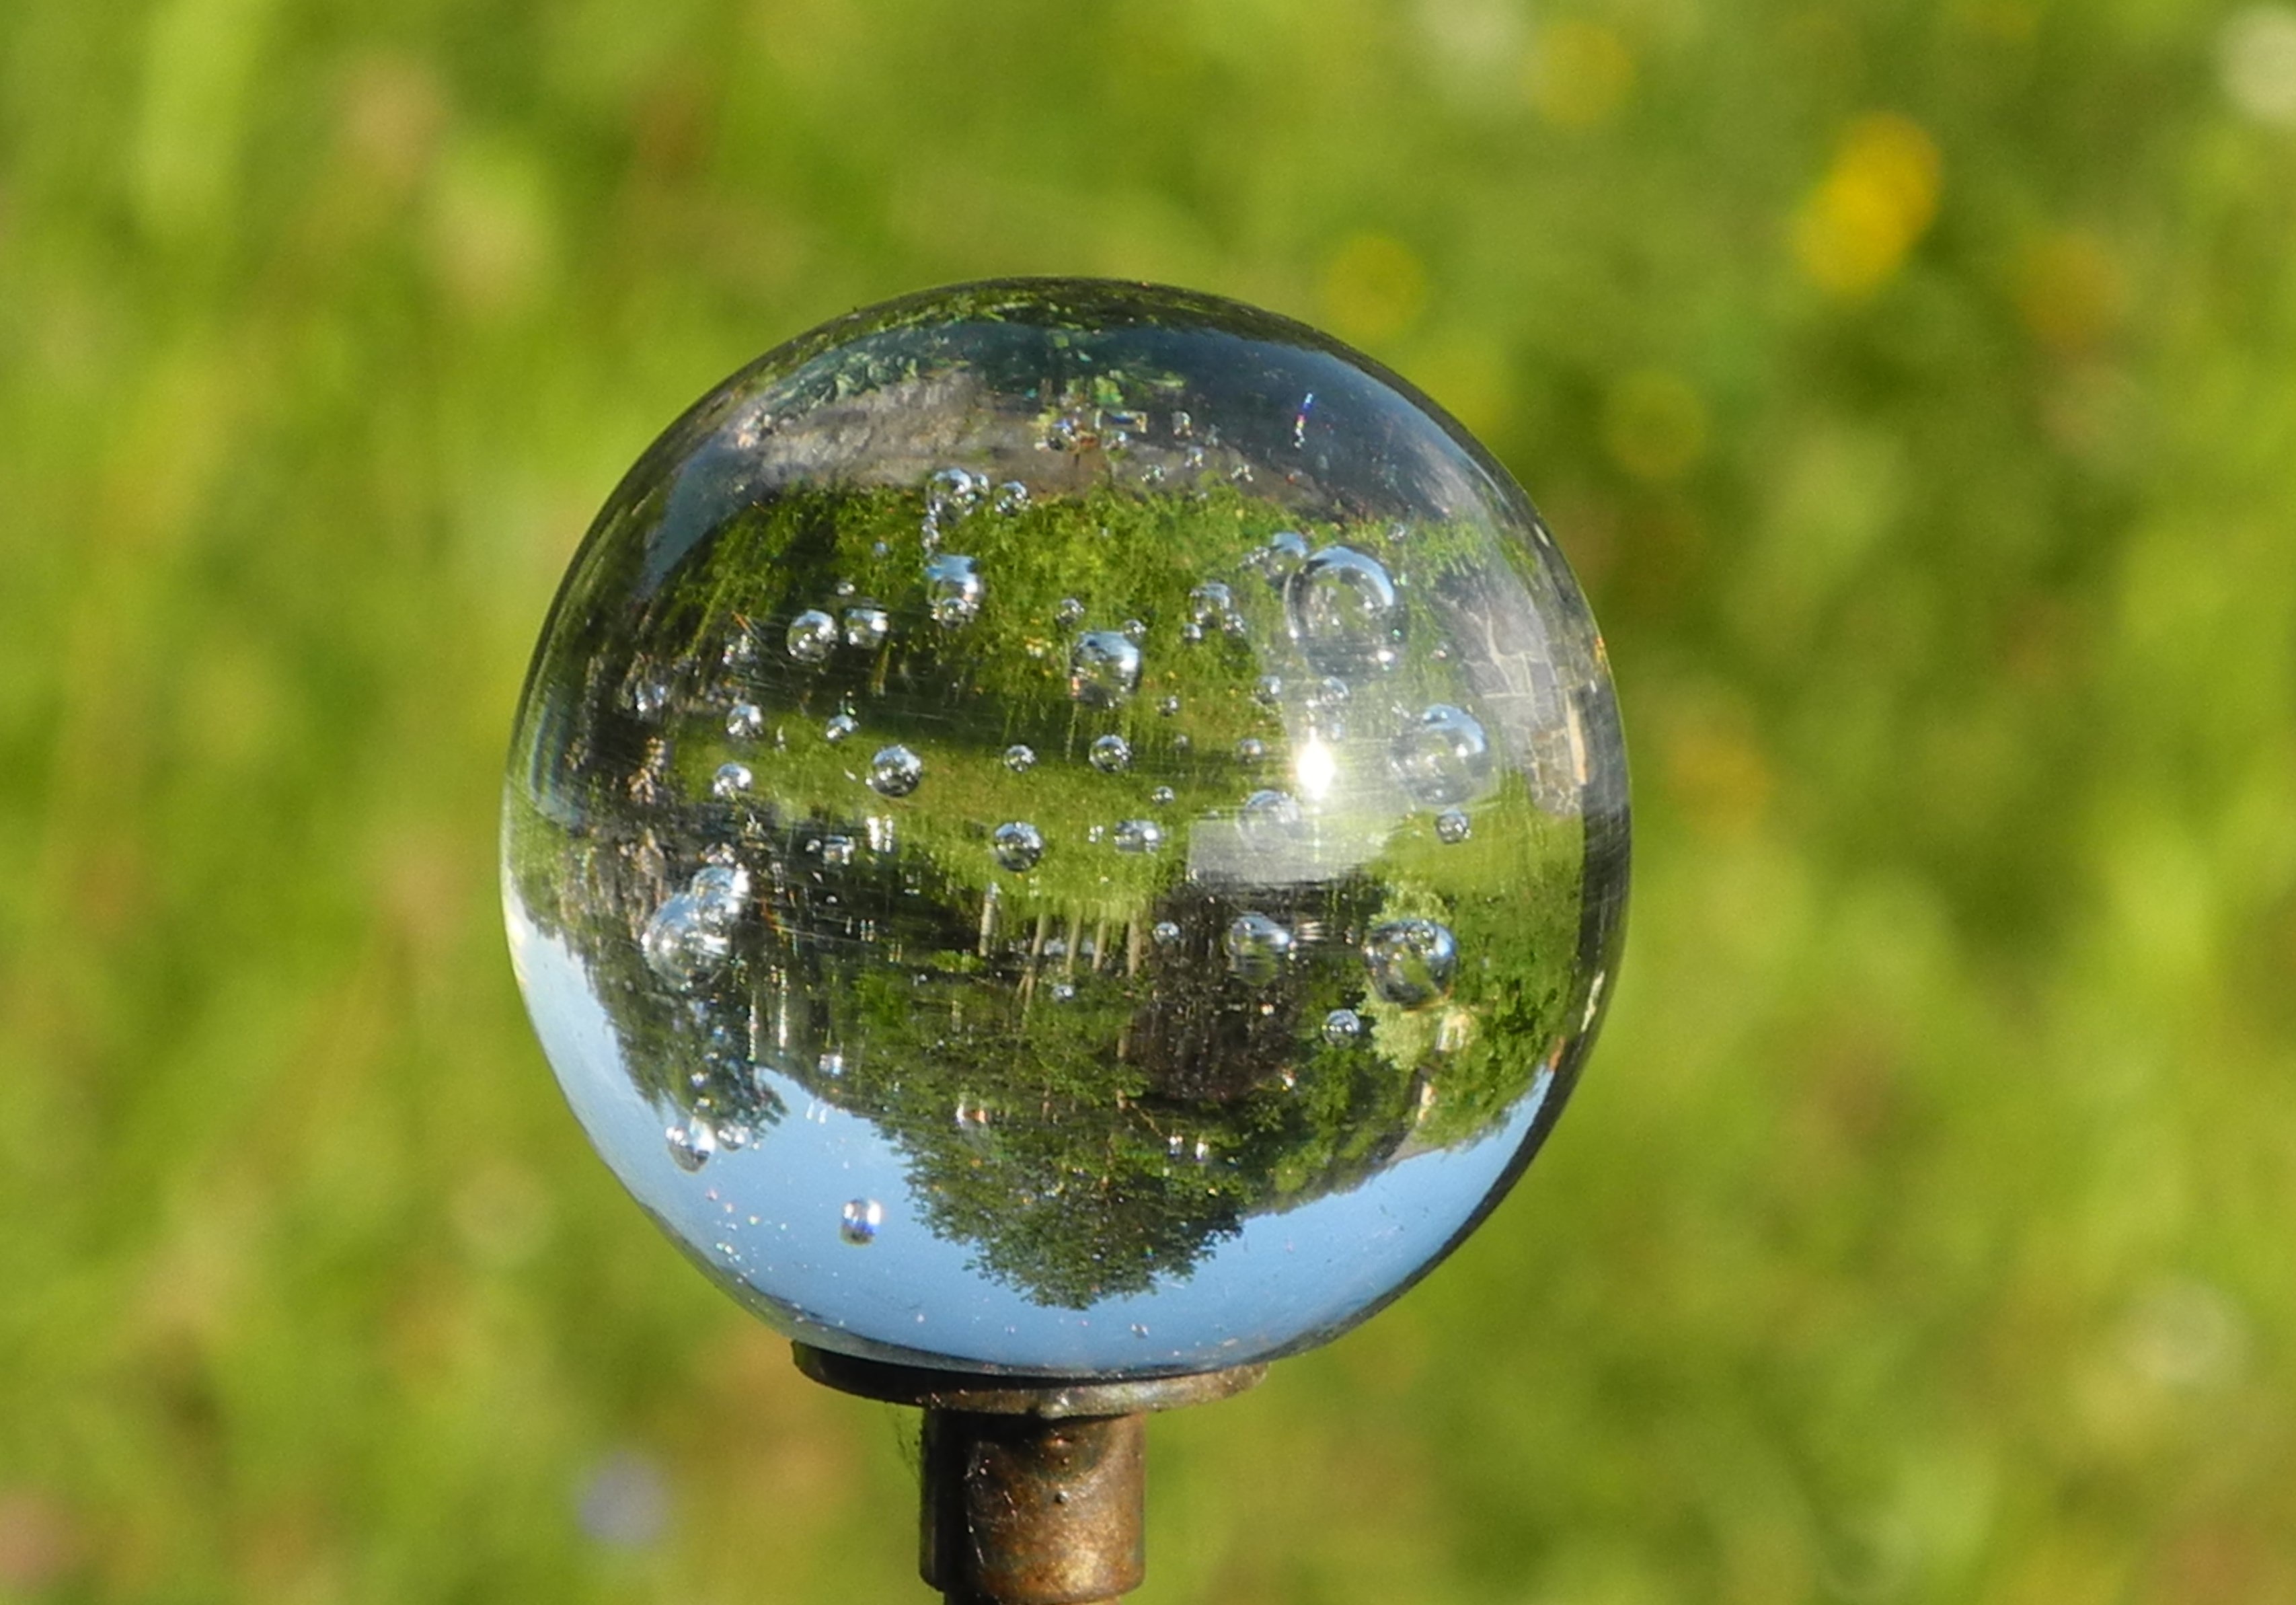
water, nature, grass, lawn, glass, green, reflection, garden, close up, ball, sphere, glass ball, mirroring, topsy turvy world, liquid bubble